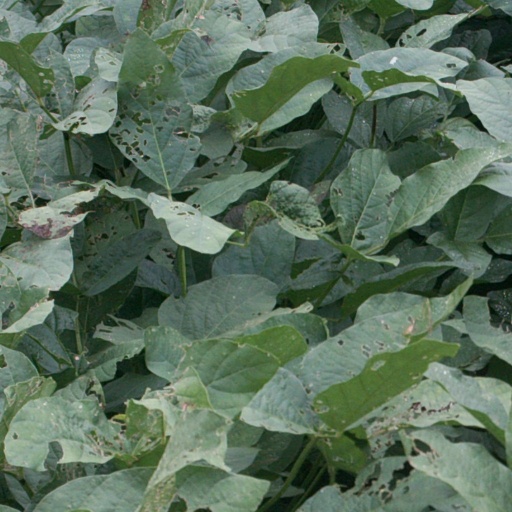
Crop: soybean